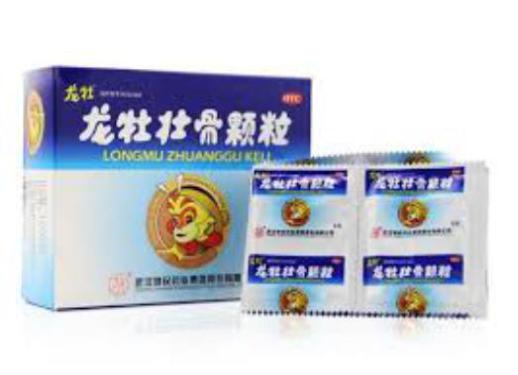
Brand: longmu-2
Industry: Medical